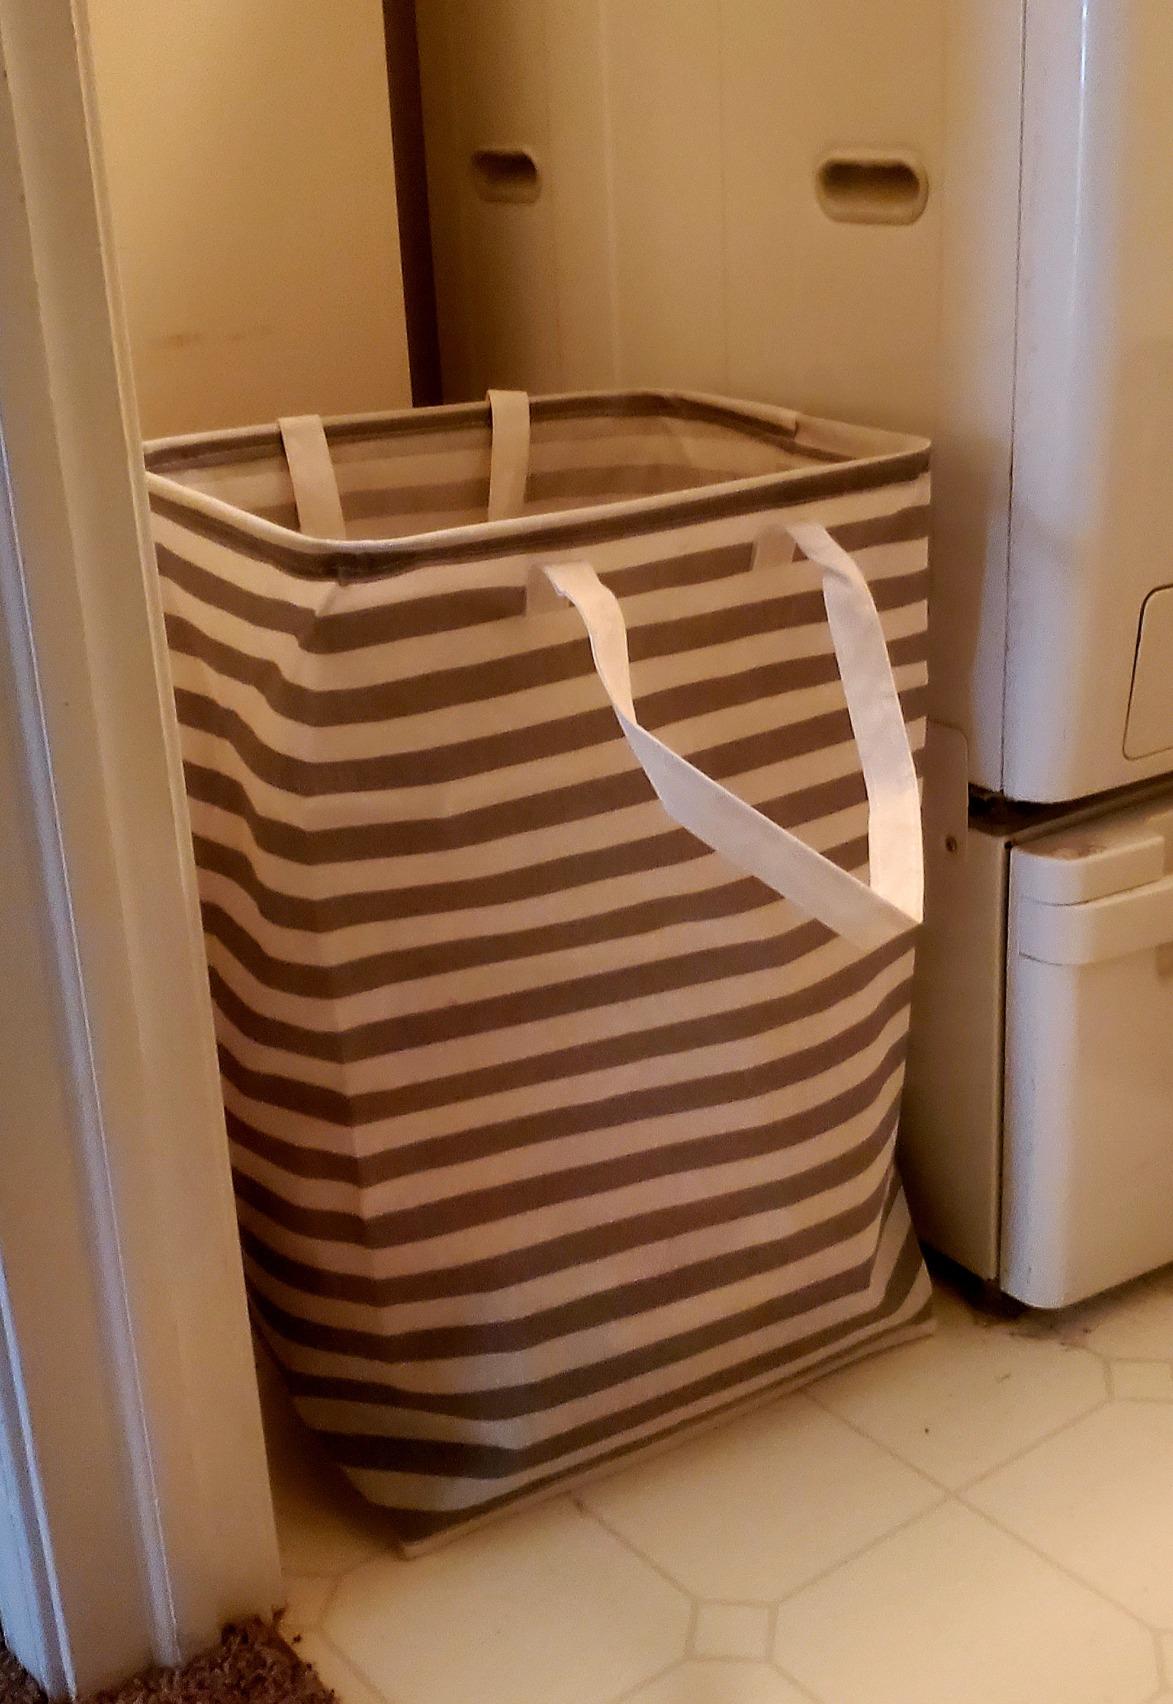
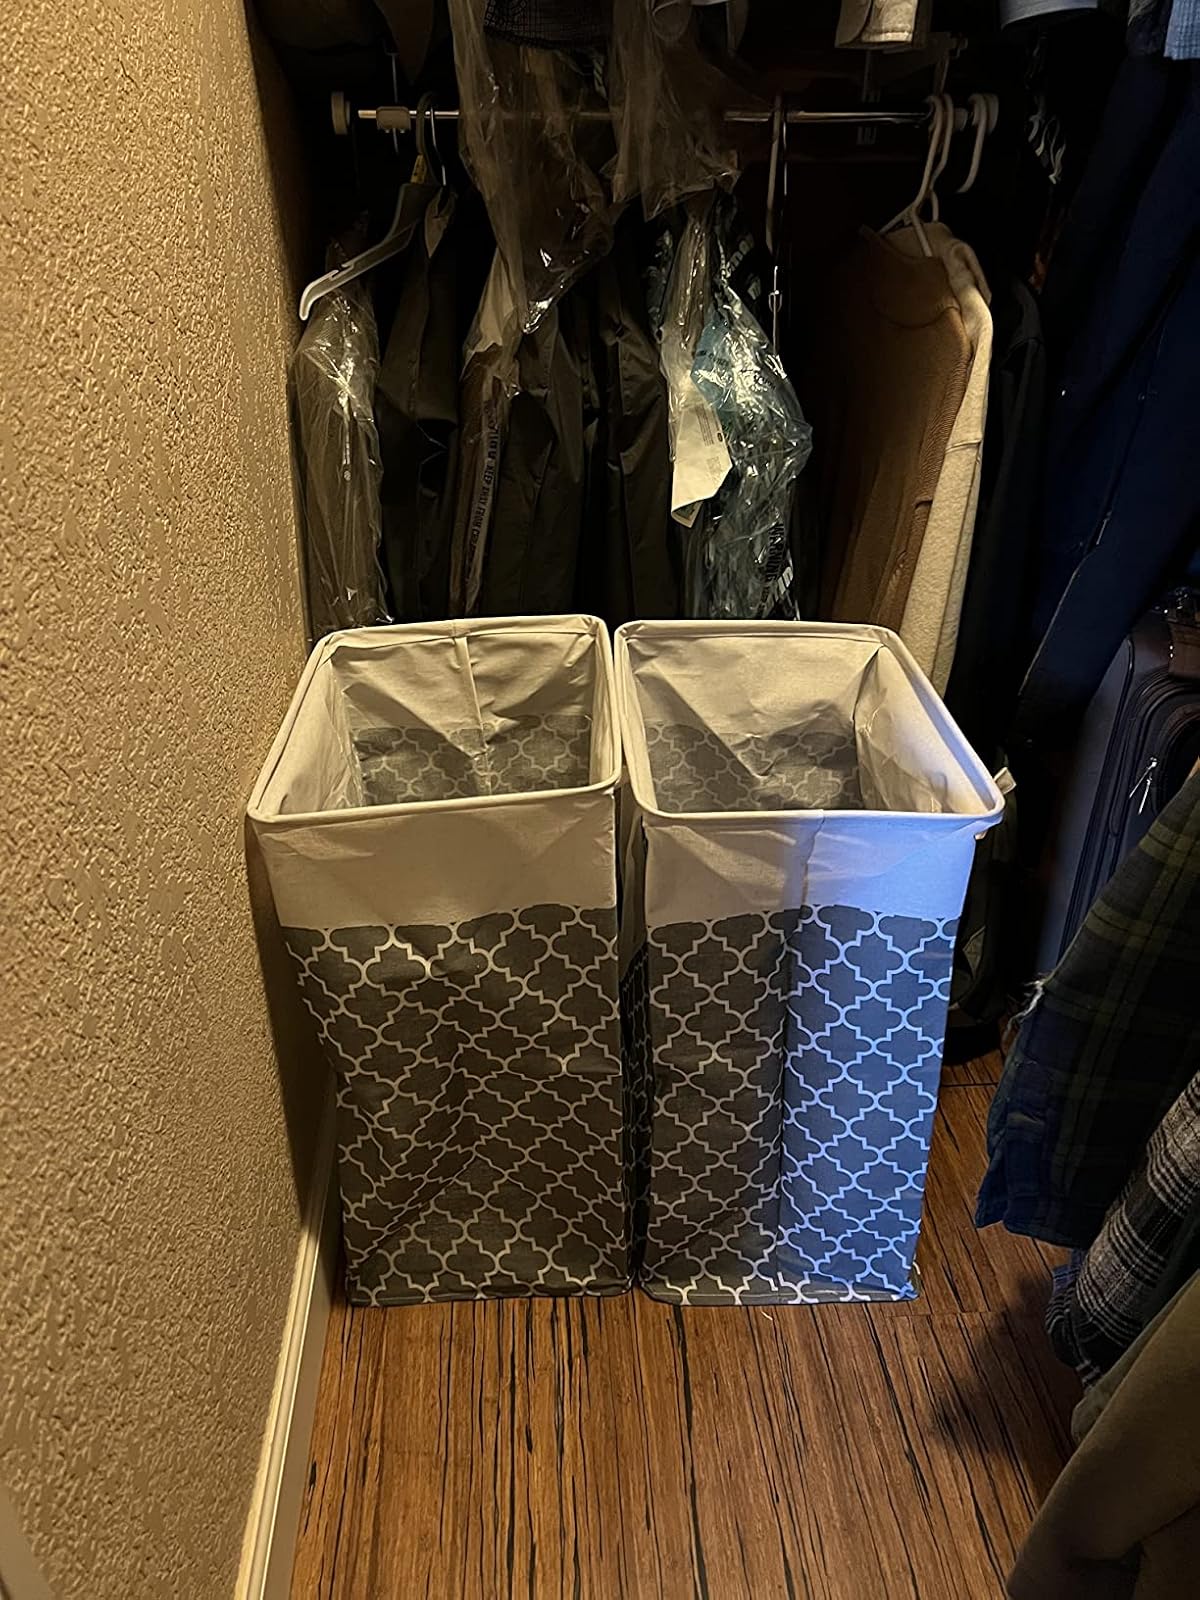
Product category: items_hamper
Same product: no